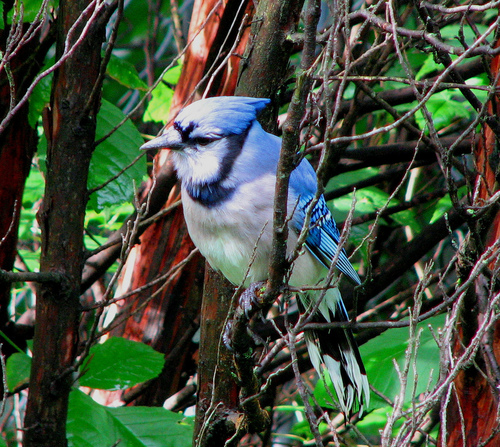
the bird has a blue crown and a small blue bill.
a large light colored bird with light blue and white head, face and nape, a white belly, and blue m white and black feathers all throughout its bodya bright blue bird with a cone-shaped beak and a white belly.
a bright blue bird with a pronounced crest, white breast and a black ring around its neck.
this is a striking bright medium sized bird with black splattered throughout the wings tail and striping on the head.
this bird has wings that are blue and has a white belly
this small bird has a blue covering with a white belly and a thin pointed beak.
a blue and white bird with a long tail, fur that sticks out of the back of the head, and a small beak.
this bird has a blue crown, blue wings, and a white breast and belly.
this small bird has a white belly, a light blue back, and a pointed bill.
Species: Blue Jay